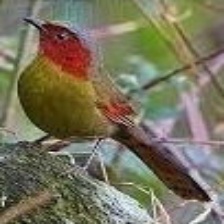
Species: SCARLET FACED LIOCICHLA
Scientific name: LIOCICHLA RIPPONI